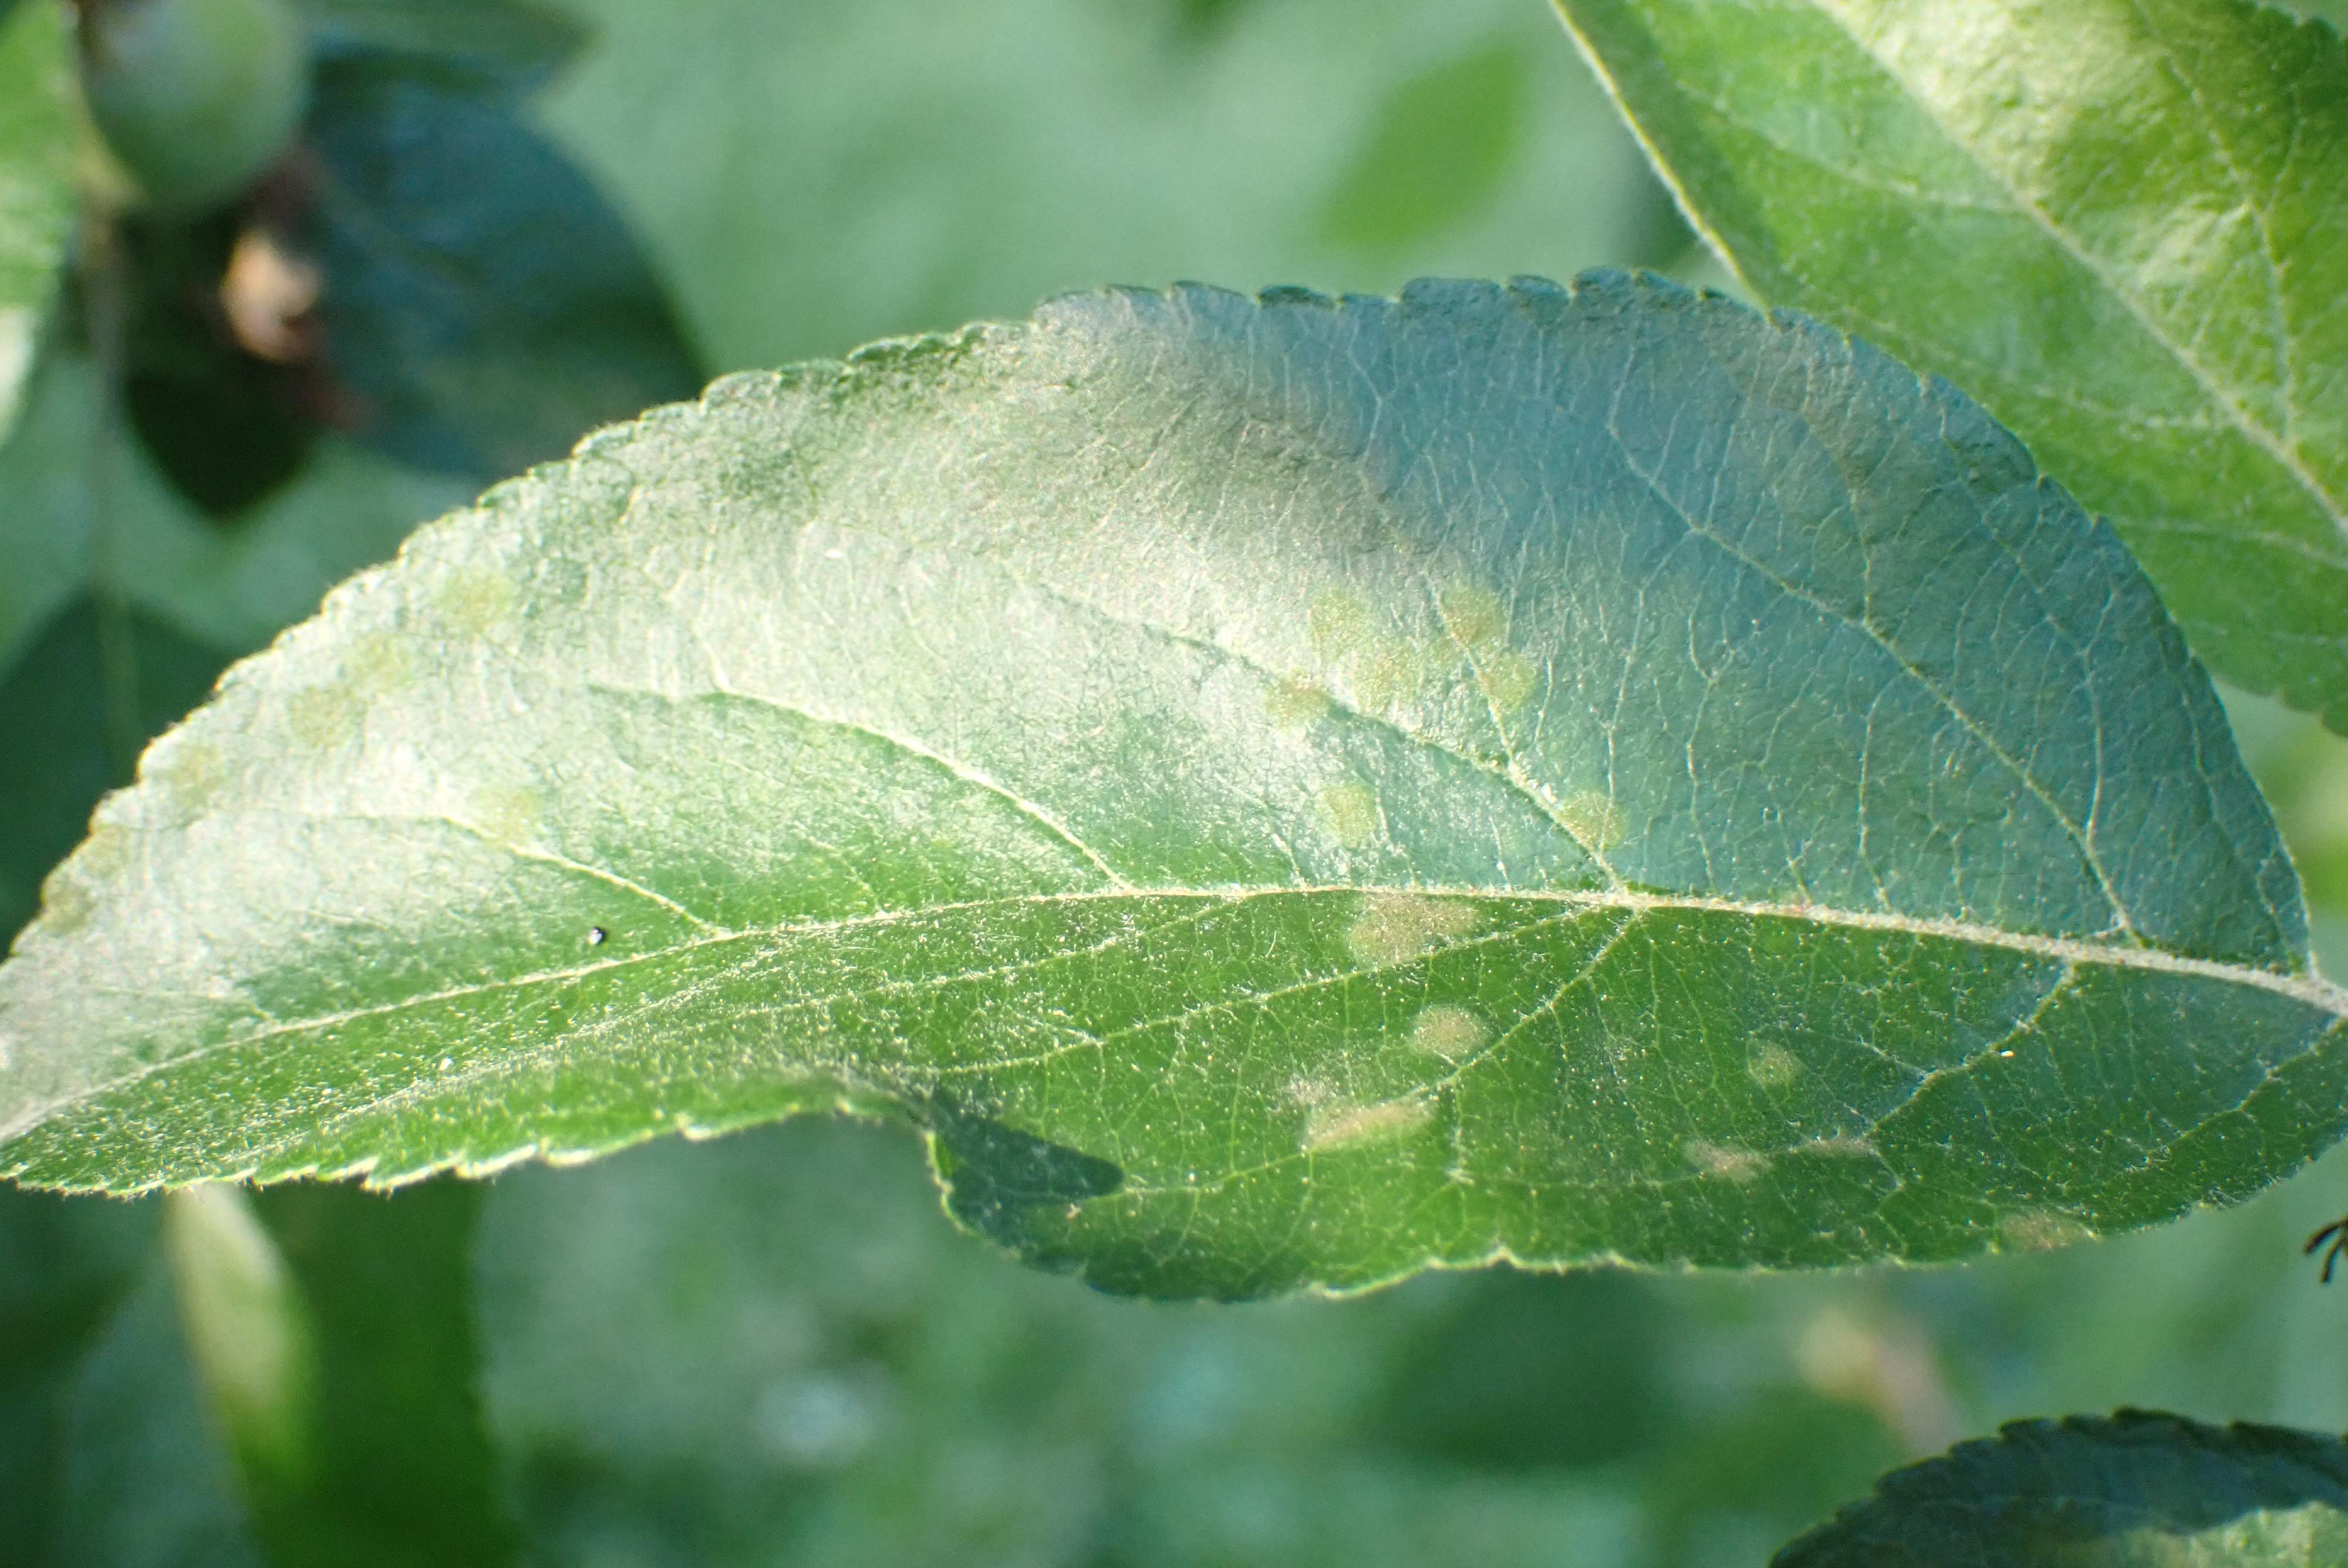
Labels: scab